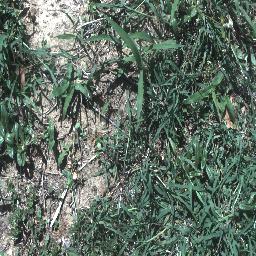
Label: negative